Monastic garden

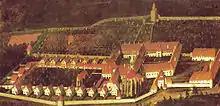
The enclosure of the Gaming Charterhouse, Austria, 17th-century, showing the individual cells' gardens and the communal areas

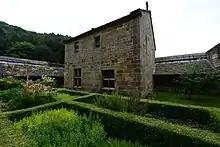
Garden of the reconstructed monks' cell at the Carthusian Mount Grace Priory

Monks of the "contemplative" Carthusian Order lived in their "cells" or small houses, each with a small garden. A number of these survive, for example at the Certosa di Pavia in Italy. These do not seem large enough to have produce all a monk's food, and at least bulk carbohydrate foods from the monastic estates were probably added, as well as fruit from orchards on communal areas.